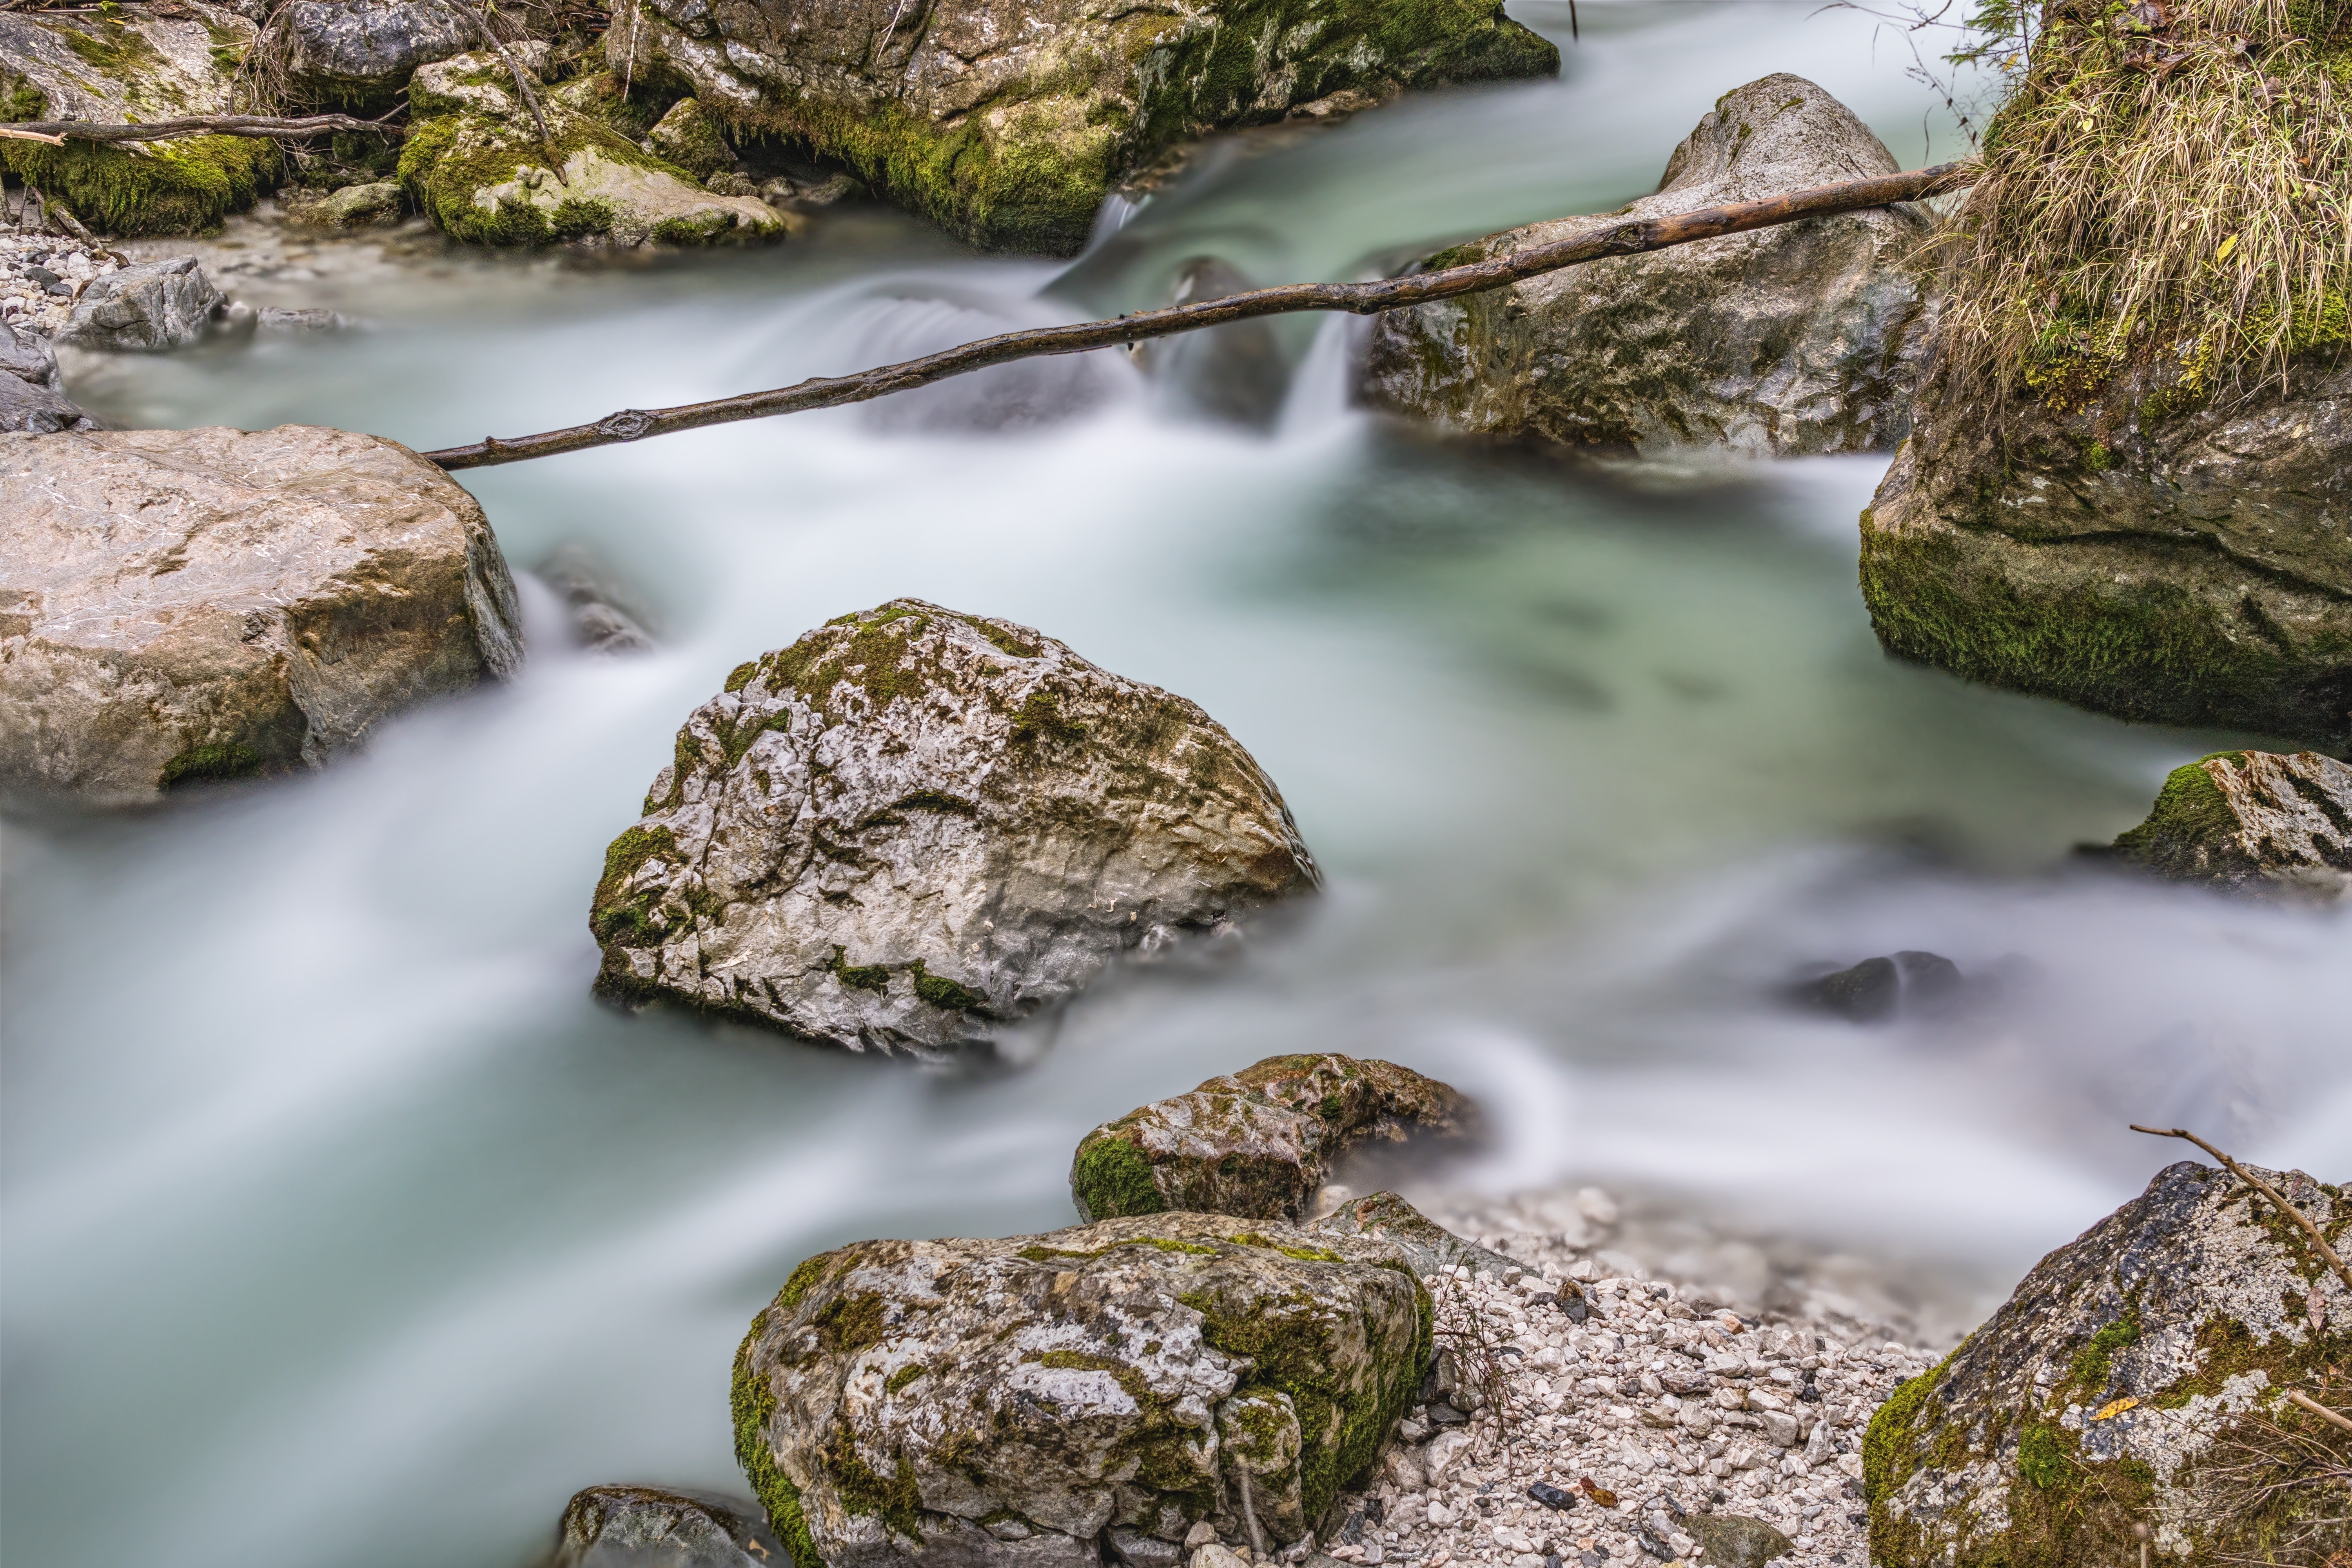
body of water, water, nature, rock, watercourse, water resources, stream, natural landscape, river, boulder, rapid, mountain river, waterfall, fluvial landforms of streams, plant, creek, landscape, formation, water feature, moss, national park, stream bed, bedrock